John H. Winder

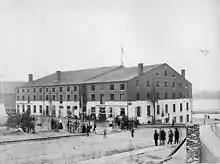
Libby Prison, Richmond, Virginia

In April 1864, Winder appointed Captain Henry Wirz commandant of a new prison camp in Georgia called Camp Sumter, better known as the infamous Andersonville Prison. Winder commanded the Department of Henrico for much of the war, until May 5, 1864. He then commanded the 2nd District of the Department of North Carolina & Southern Virginia from May 25 until June 7. Ten days later, he briefly commanded Camp Sumter himself, until July 26. Winder then was given command of all military prisons in Georgia as well as those in Alabama until November 21, when he was put in charge of the Confederate Bureau of Prison Camps, a post which he held until his death on February 7, 1865.